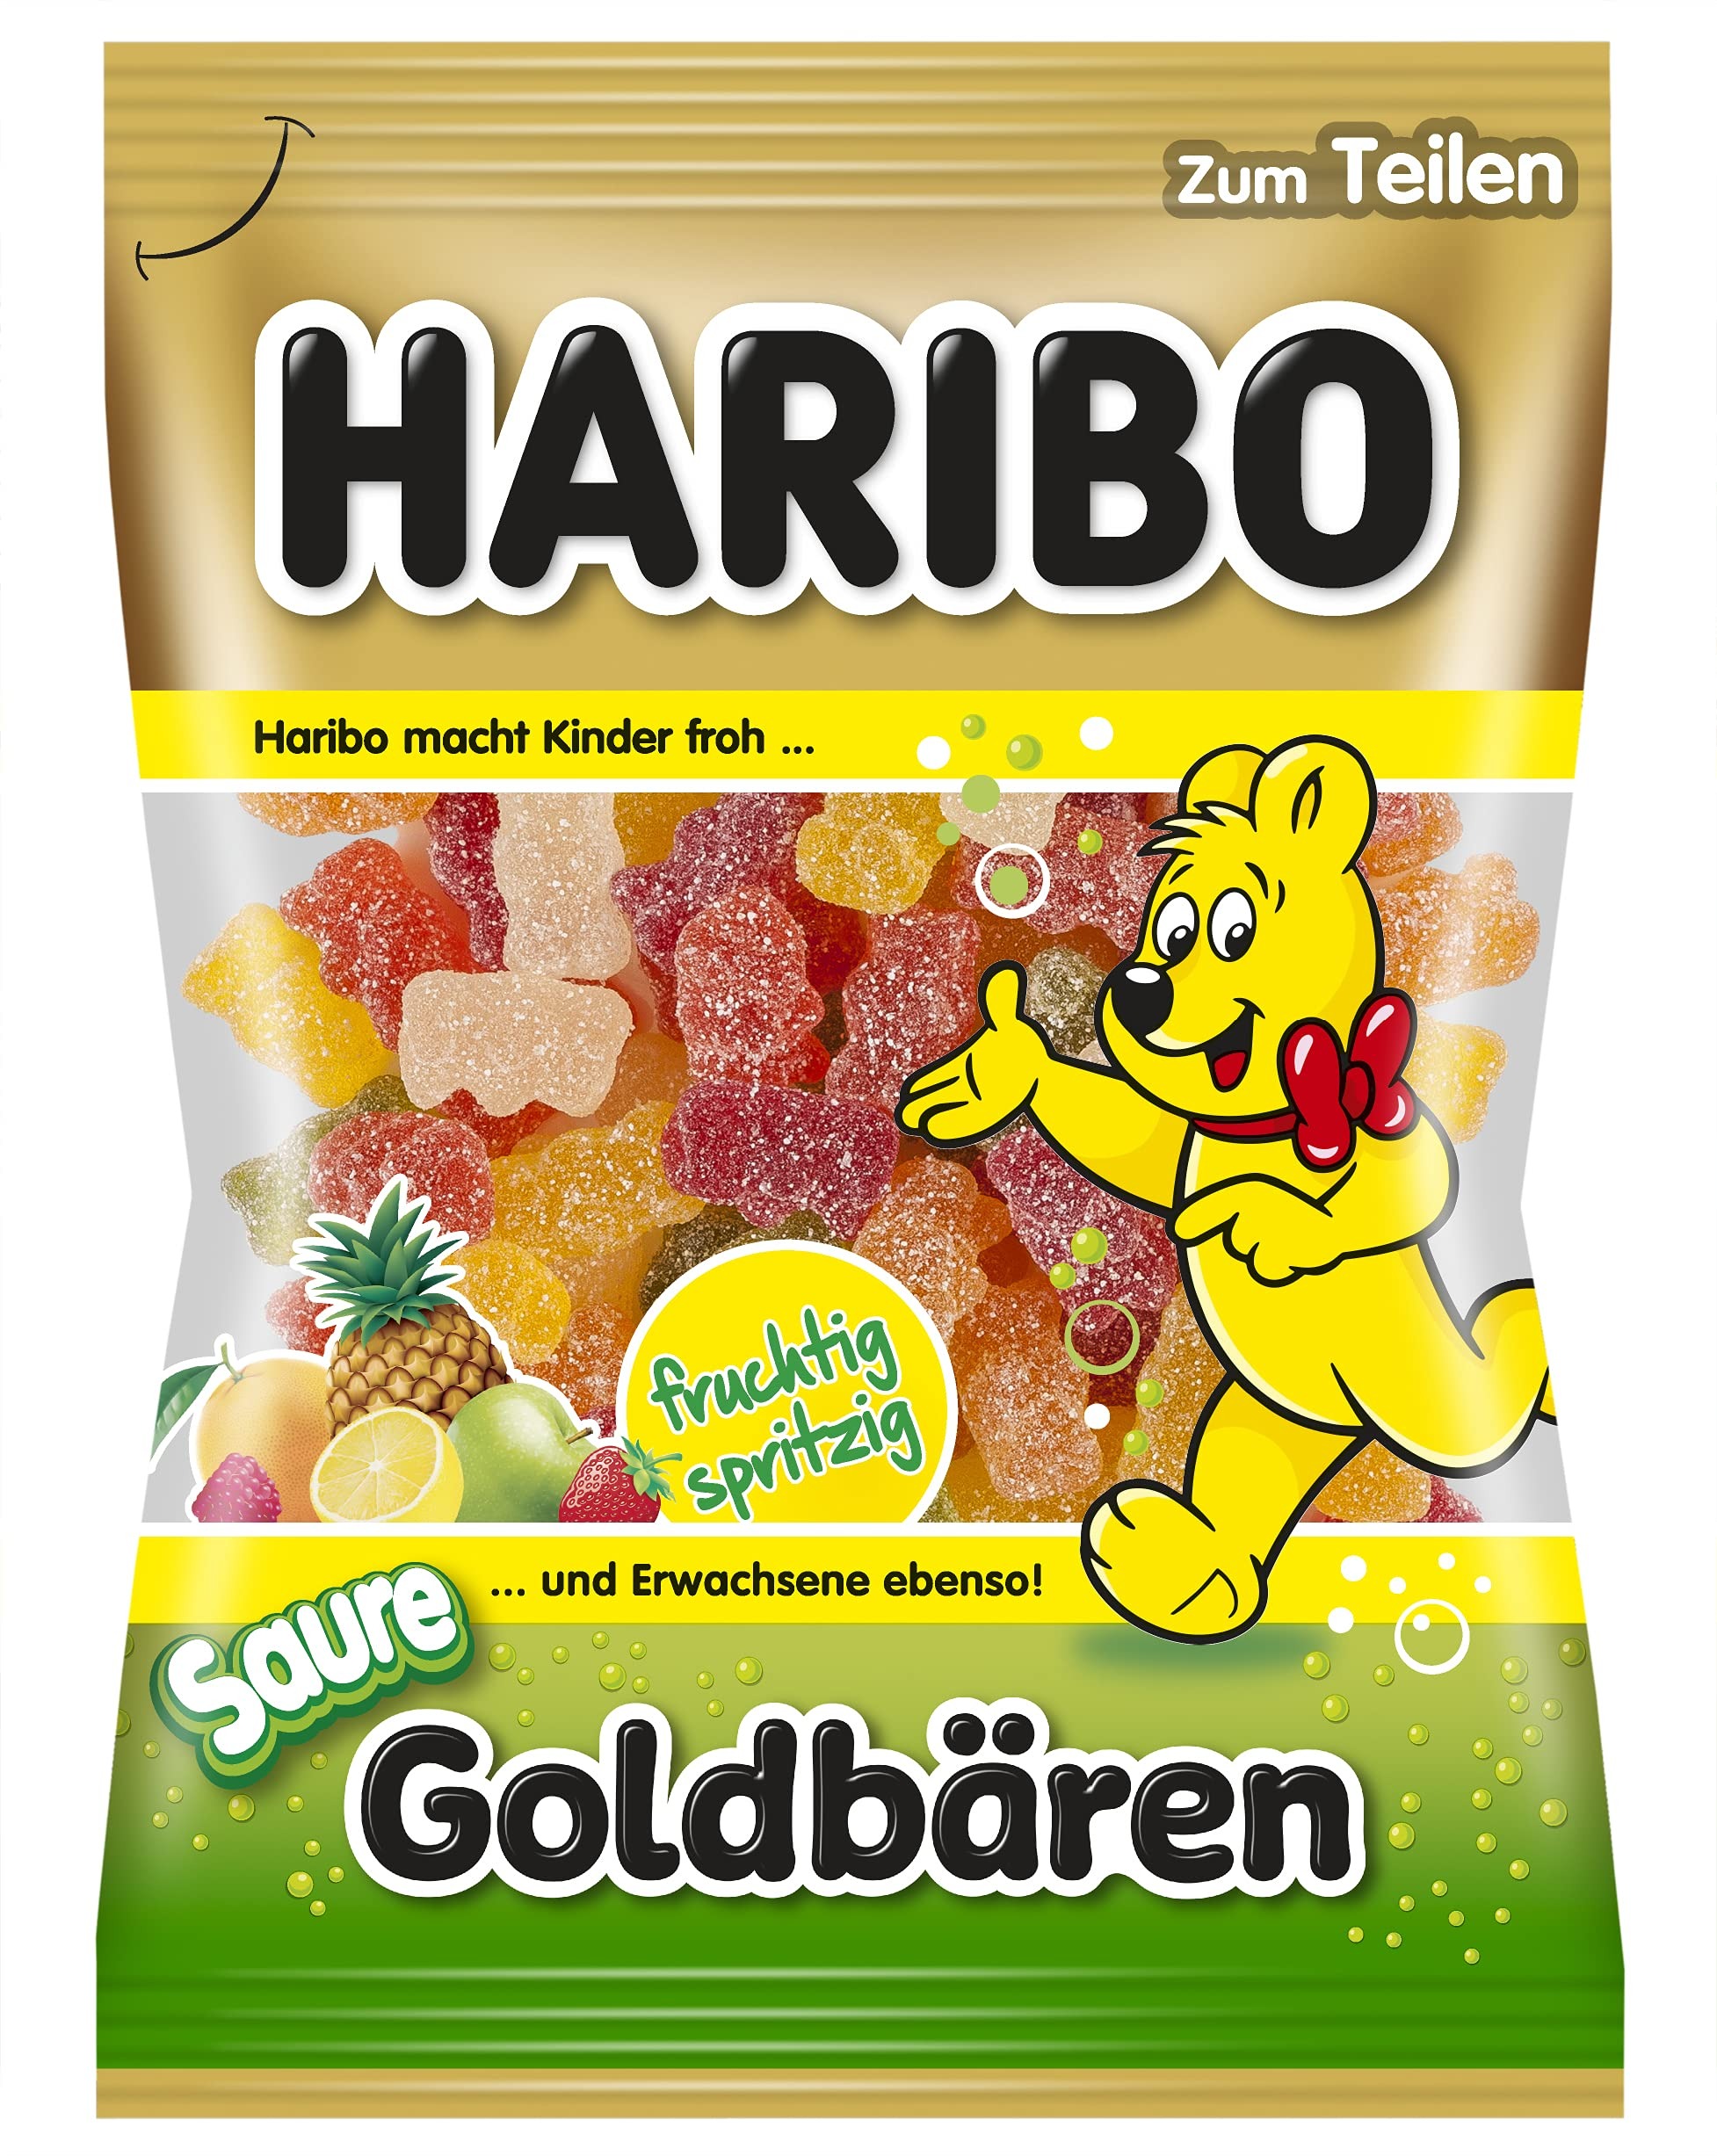
Item Name: Haribo Goldbären Sauer (Gold Bears Sour) 200g
Product Description: <p>Haribo Goldbaeren Sauer</p>
Value: 7.1
Unit: Ounce

Price: 13.76